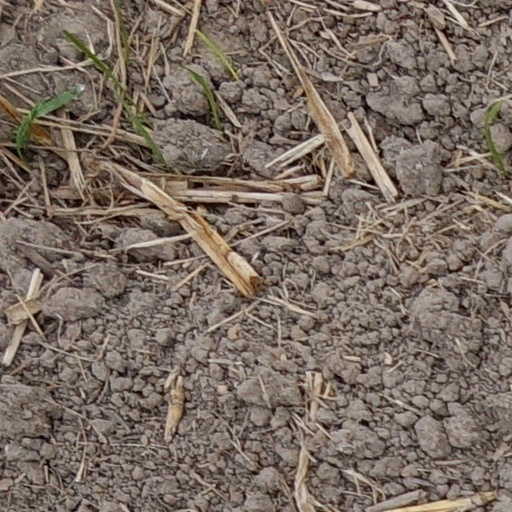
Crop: wheat